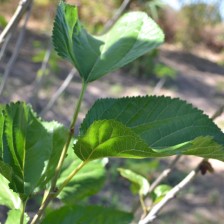
Variety: ChiangMaiBuriram60